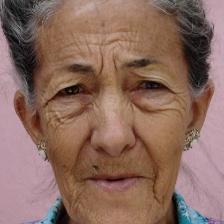
Label: faces